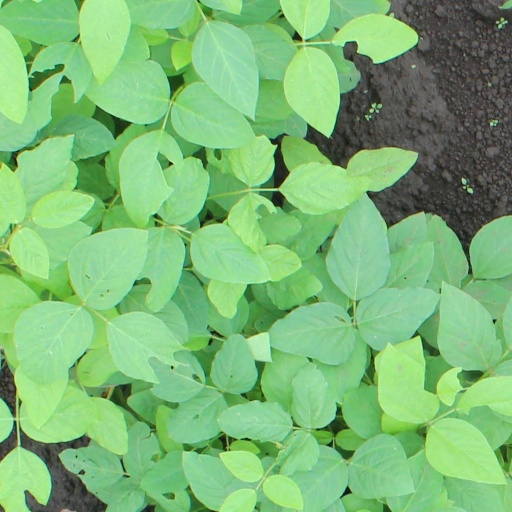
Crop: soybean